Spring 2004 Dior couture collection

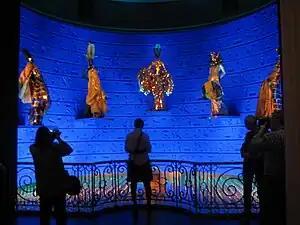

The Spring-Summer 2004 Christian Dior haute couture collection was designed by John Galliano and presented on January 19, 2004 in Paris. It was inspired by Galliano's then recent travels to Egypt. (Ethnic influences are often prominent in Galliano's work.)